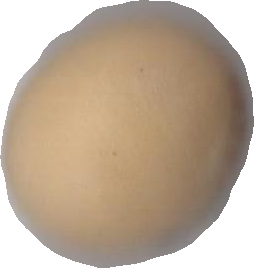
Variety: Dega